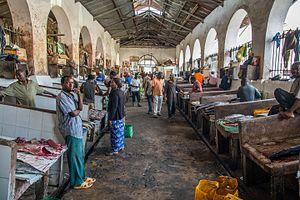
Zanzibar est la ville de Tanzanie la plus importante de l'archipel de Zanzibar, le centre commercial et la capitale administrative du Gouvernement révolutionnaire de Zanzibar et de la région d'Unguja Ville et Ouest. Elle est située sur la côte occidentale de l'île d'Unguja. Elle s'étend également sur les sites de Ng'ambo et la vieille crique de Darajani.